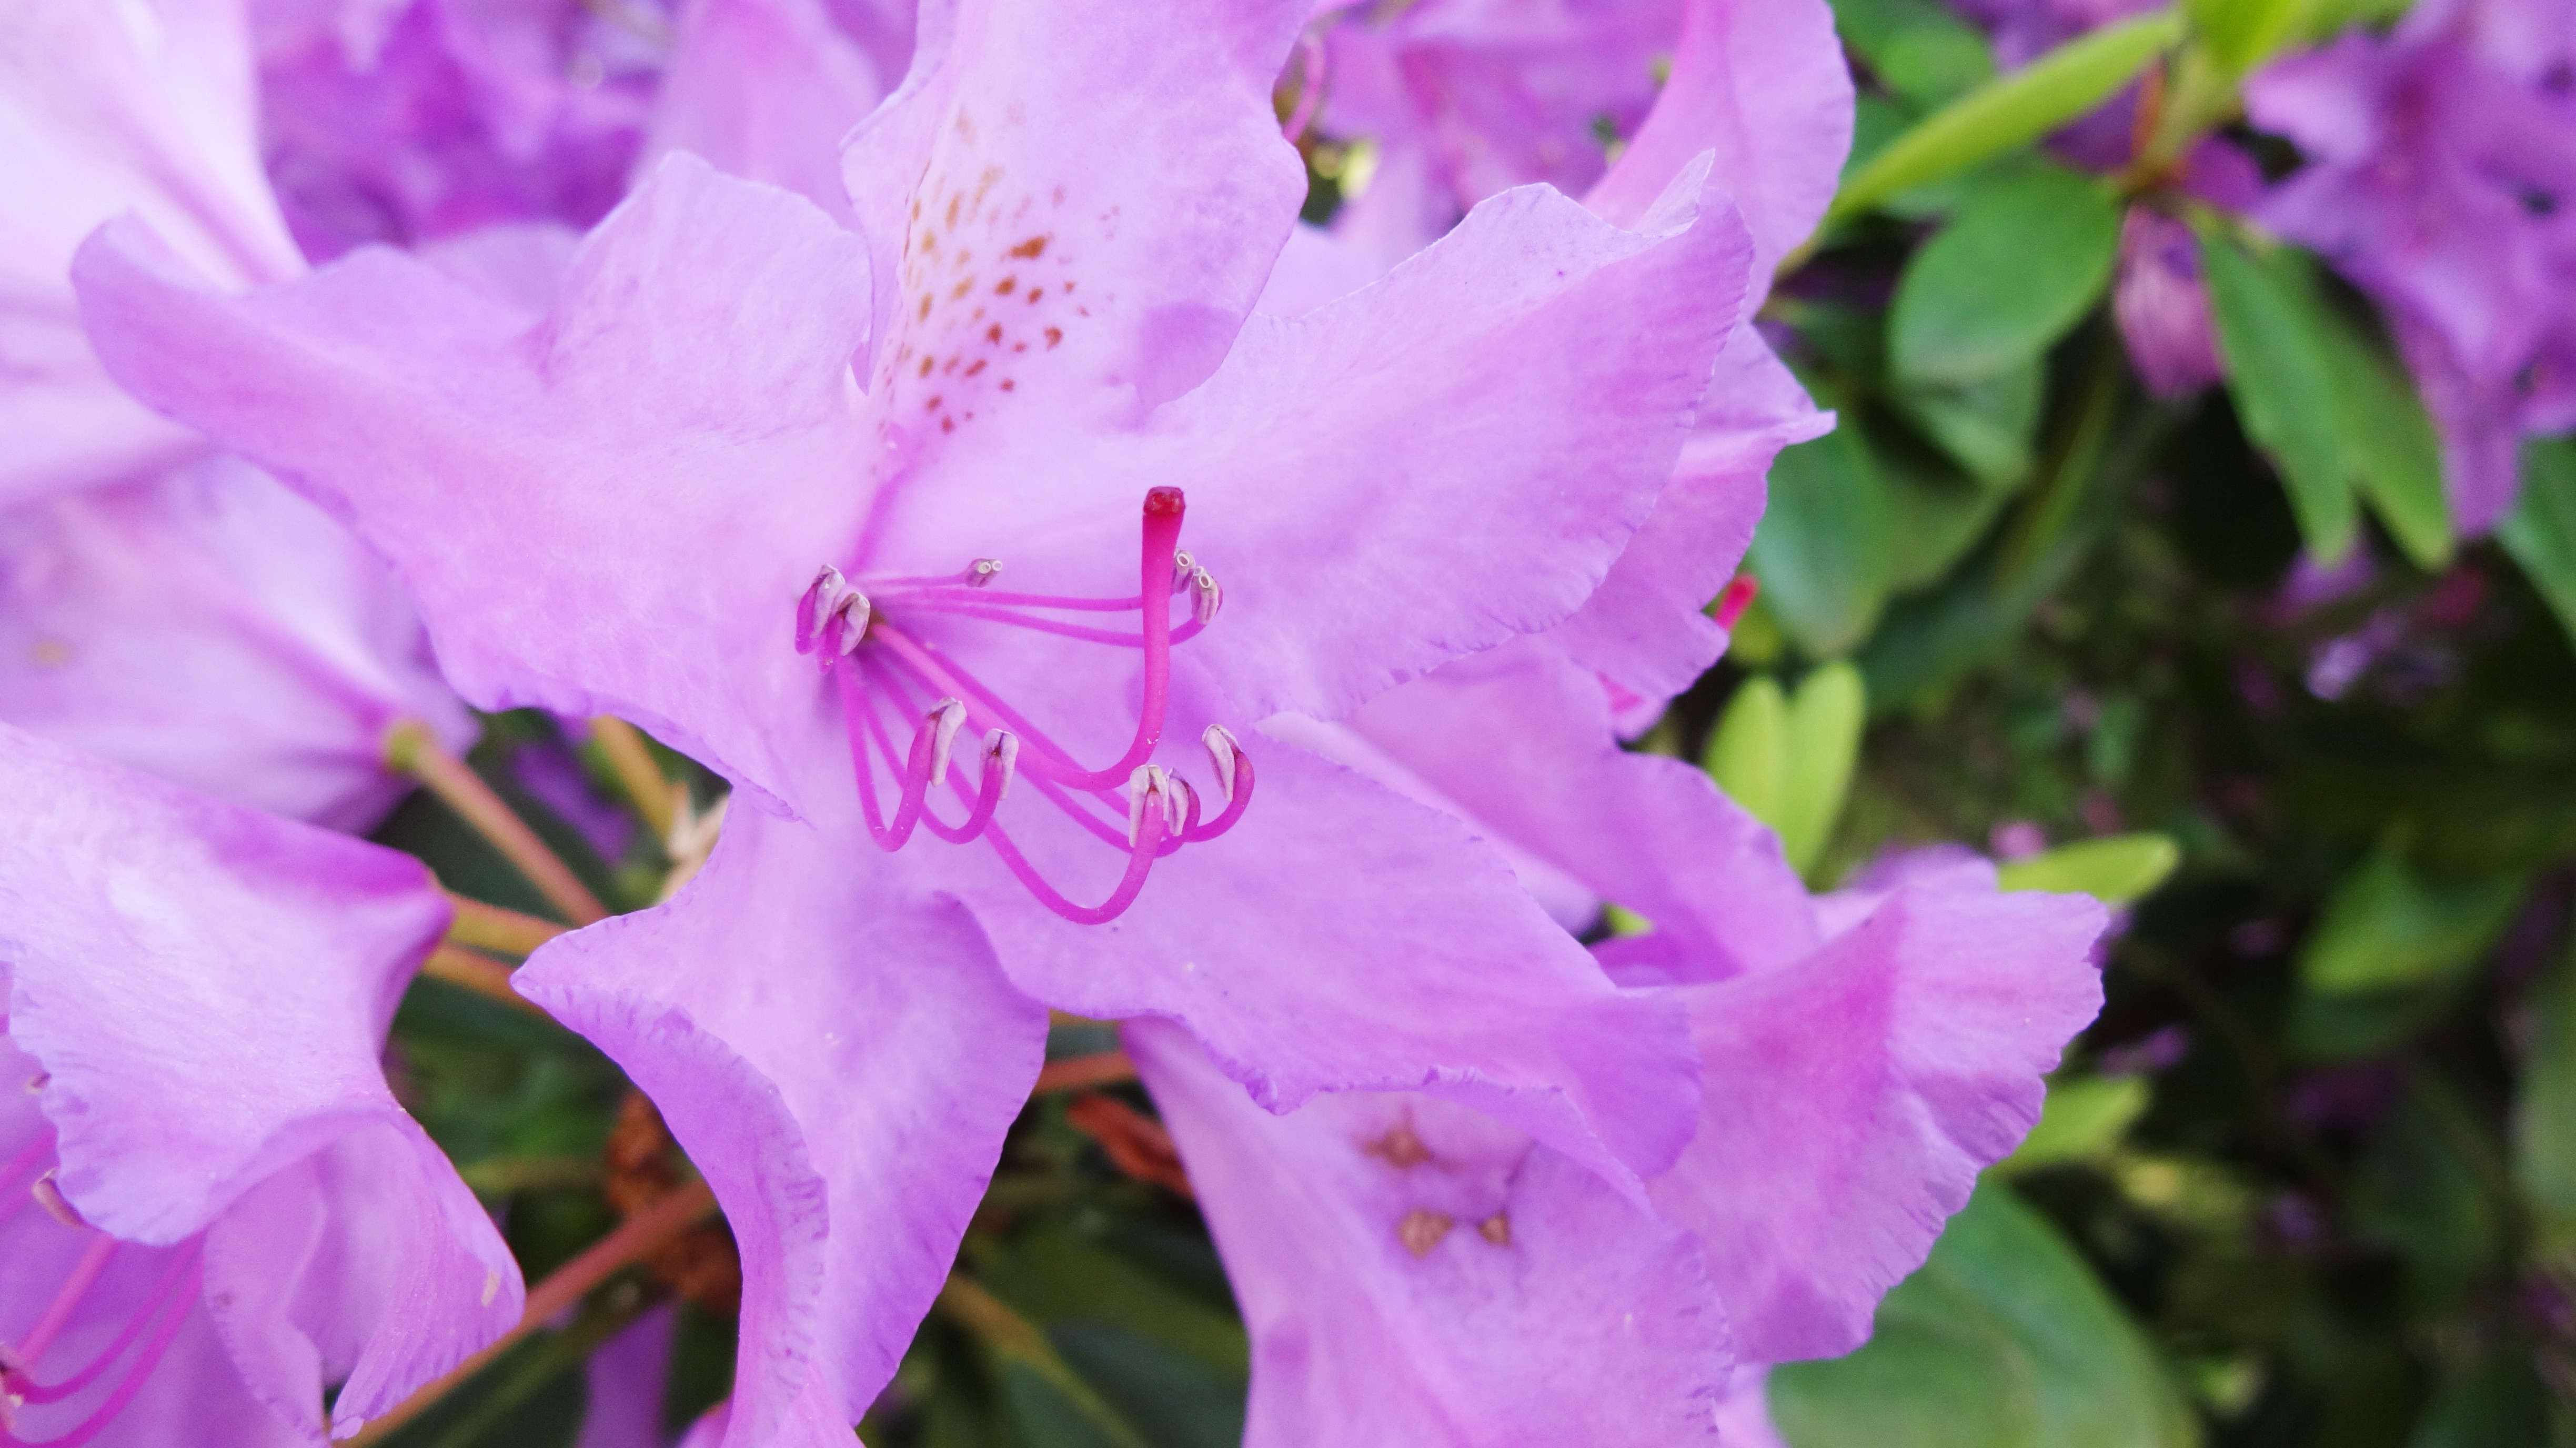
blossom, plant, flower, purple, bloom, spring, garden, flora, shrub, rhododendron, lure, azalea, flowering plant, woody plant, land plant